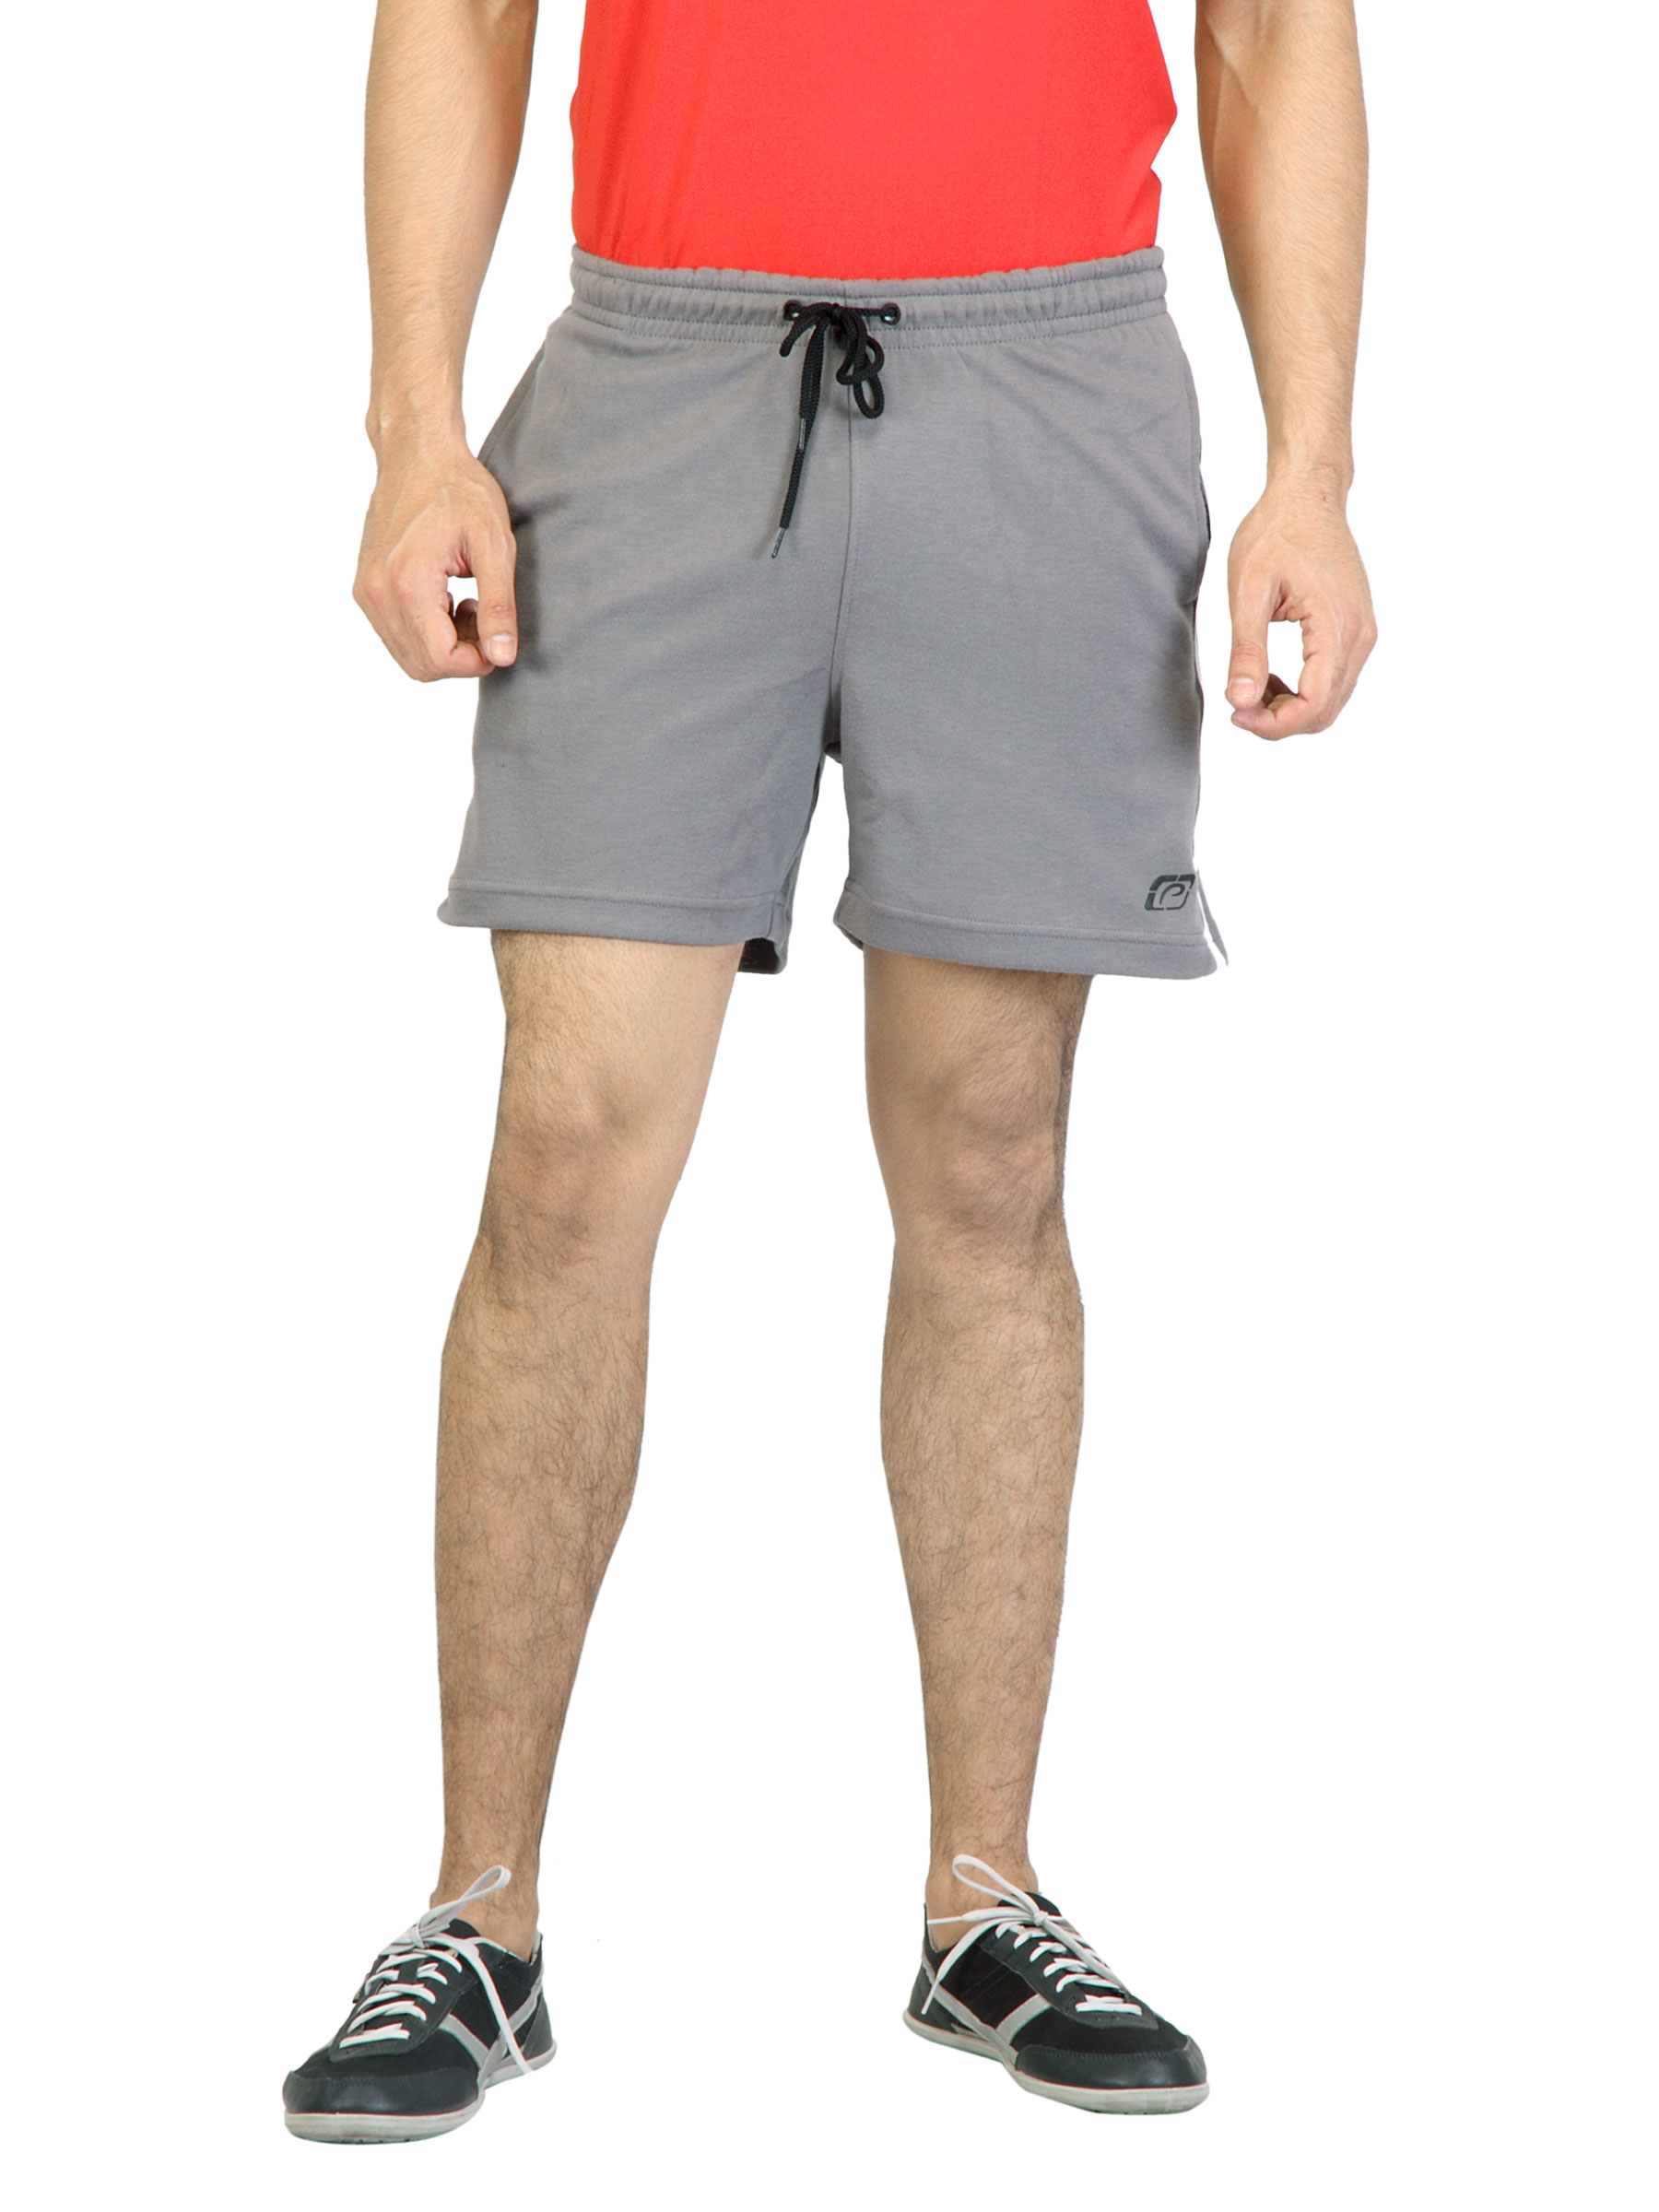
Proline Grey Shorts
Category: Apparel / Bottomwear / Shorts
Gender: Men
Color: Grey
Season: Fall 2011
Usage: Sports